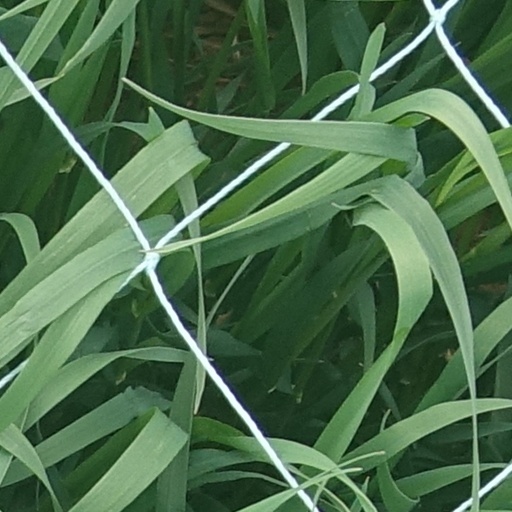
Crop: wheat